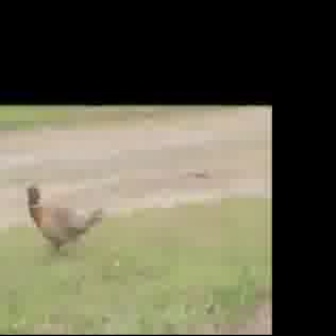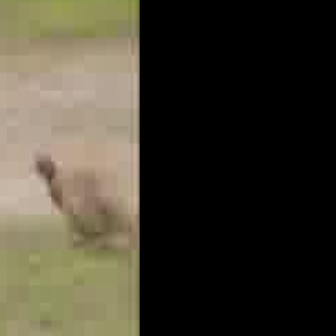
  Please identify the target specified by the bounding box [22,178,102,257] in the first image and locate it in the second image. Return the coordinates in [x_min,y_min,x_max,y_max] format.
Answer: [28,140,136,249]